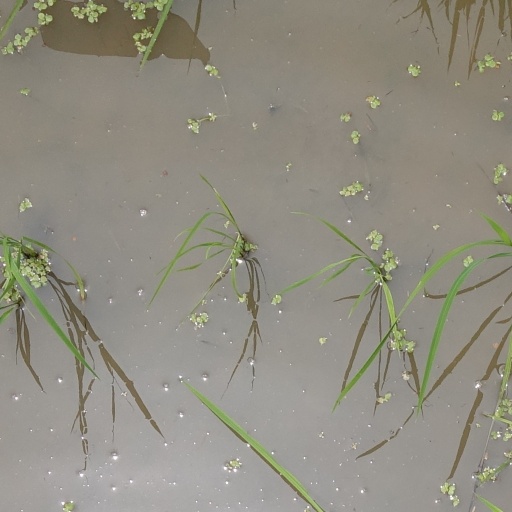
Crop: rice